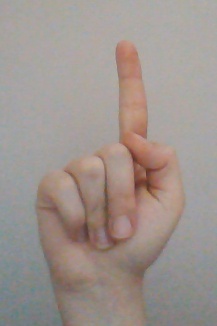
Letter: bb